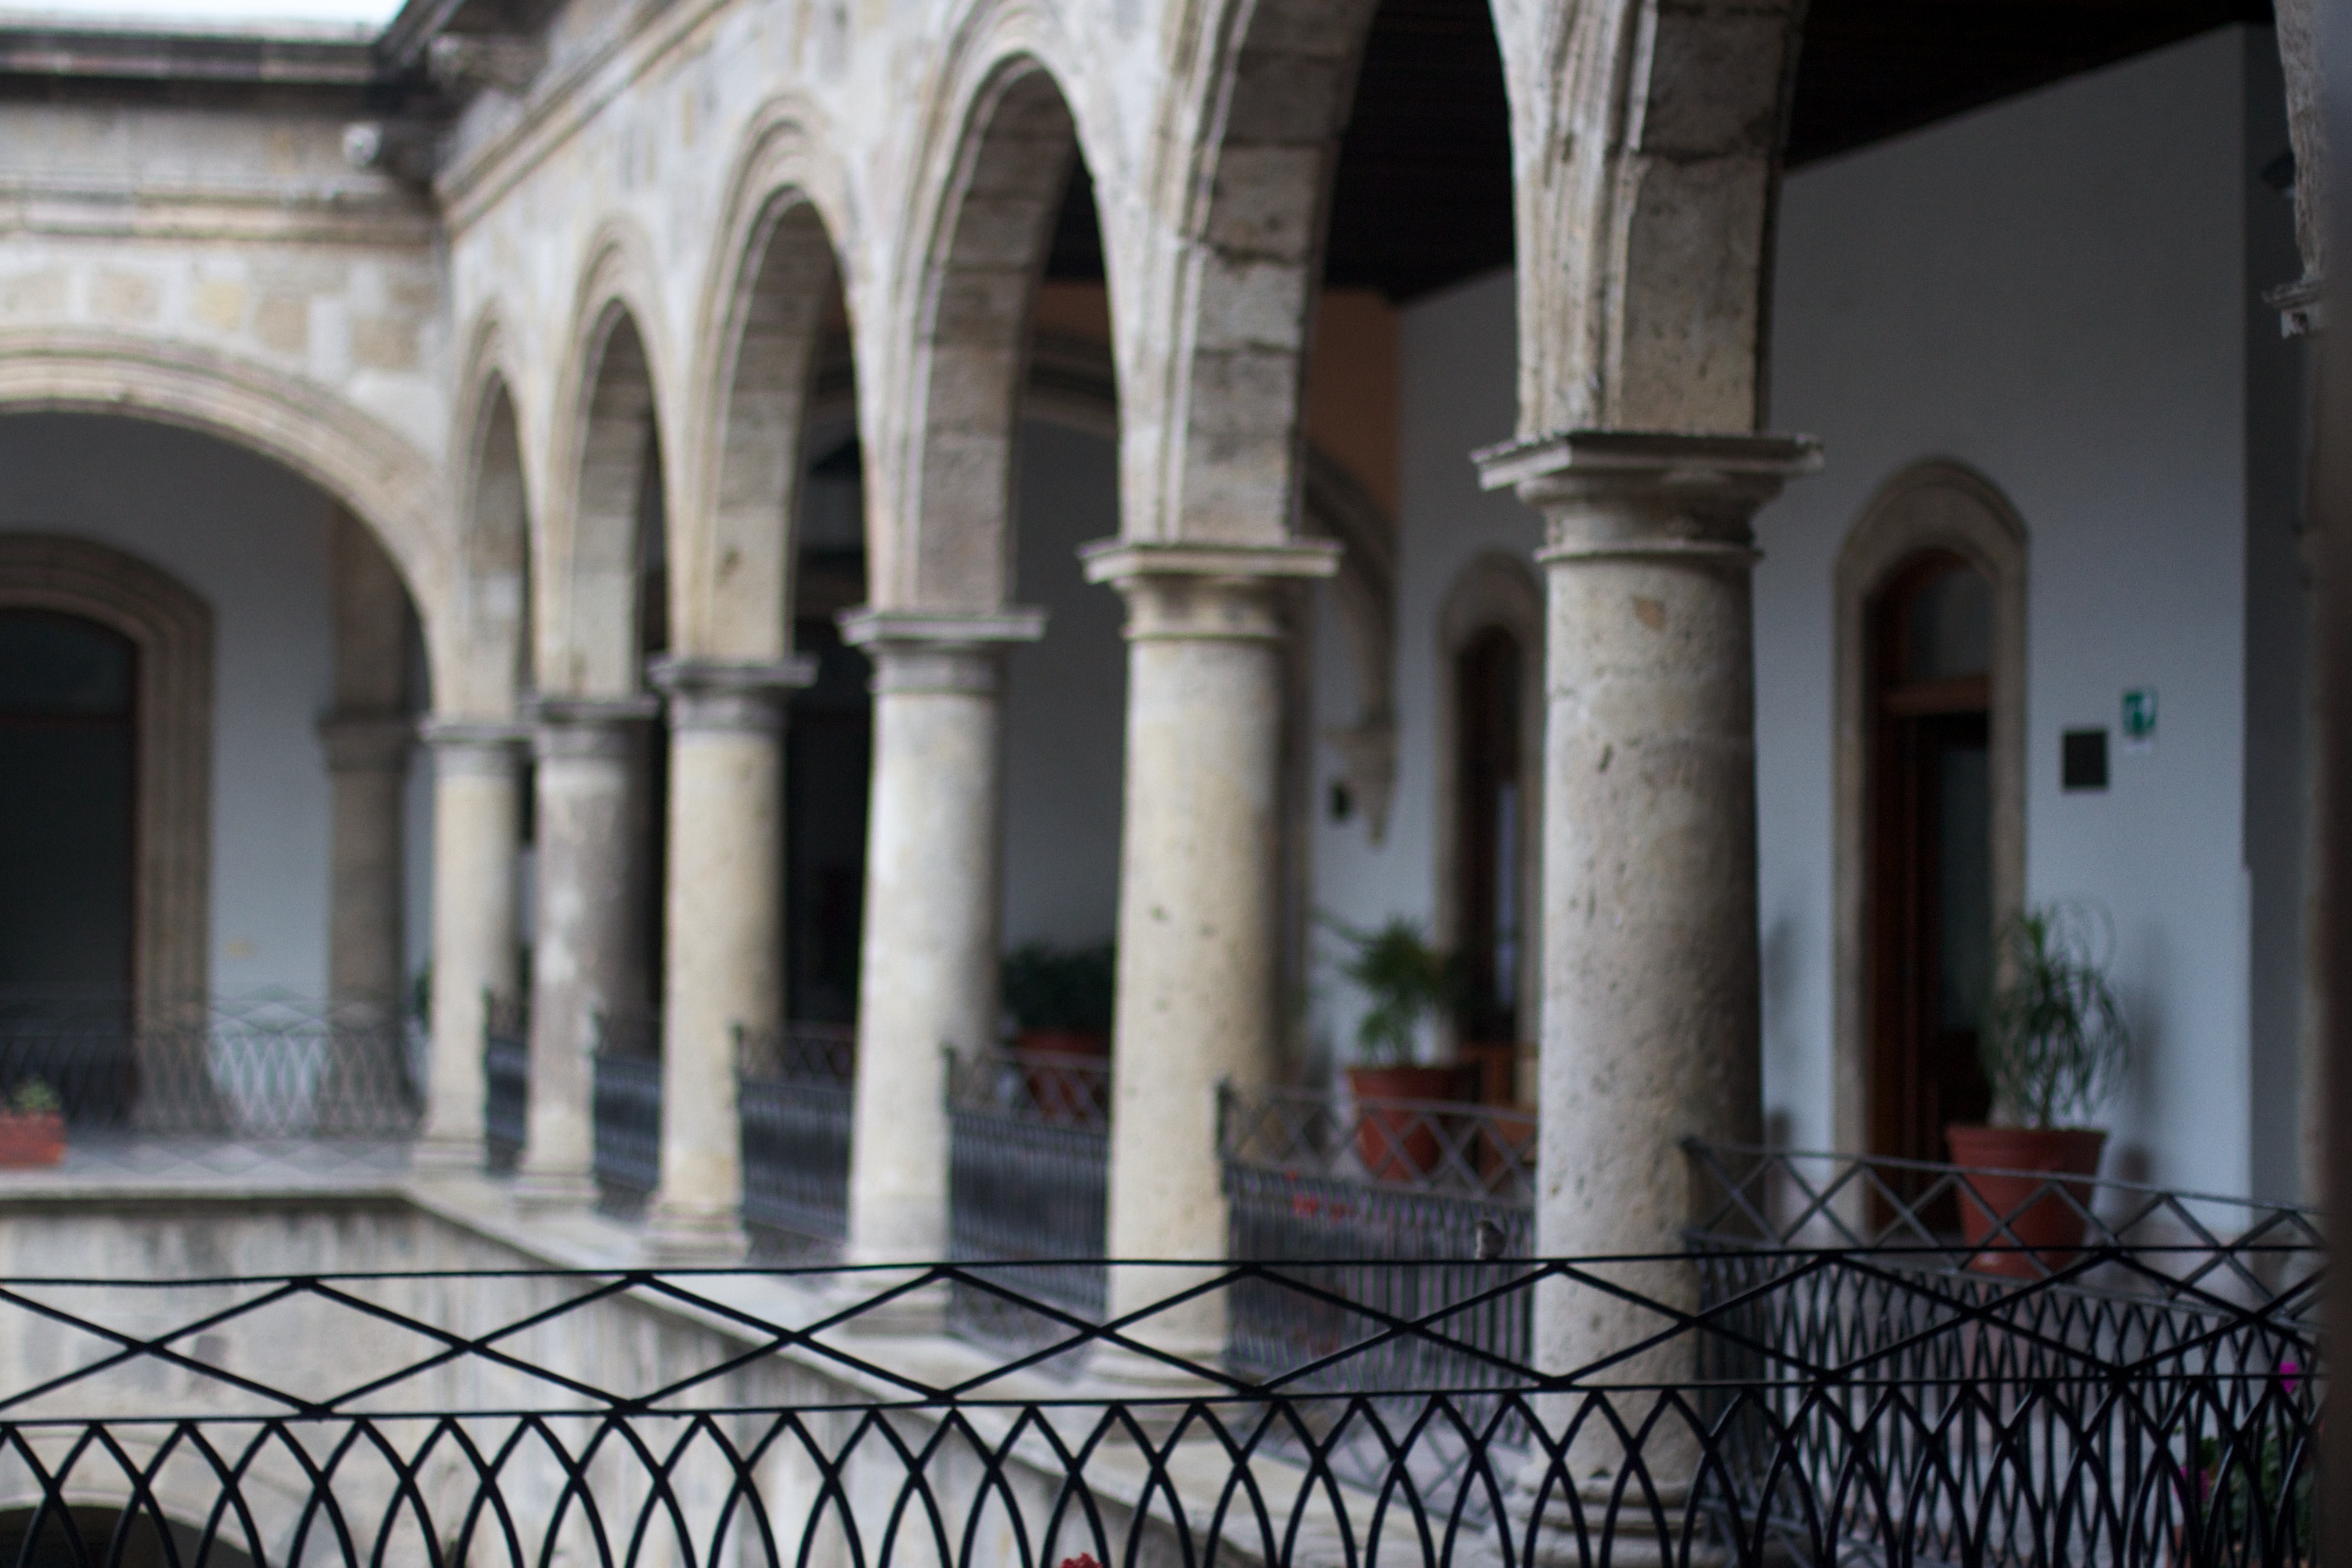
architecture, structure, palace, arch, column, facade, ancient history